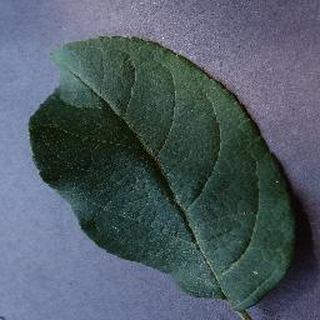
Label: healthy_apple